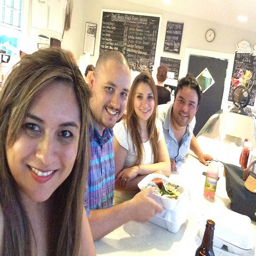
Some smiling people sitting at a long table.
a group of people having a meal at a restaurant
Young people are eating a meal at a Deli.
A row of people sitting at a lunch counter
People eating a meal together at a deli